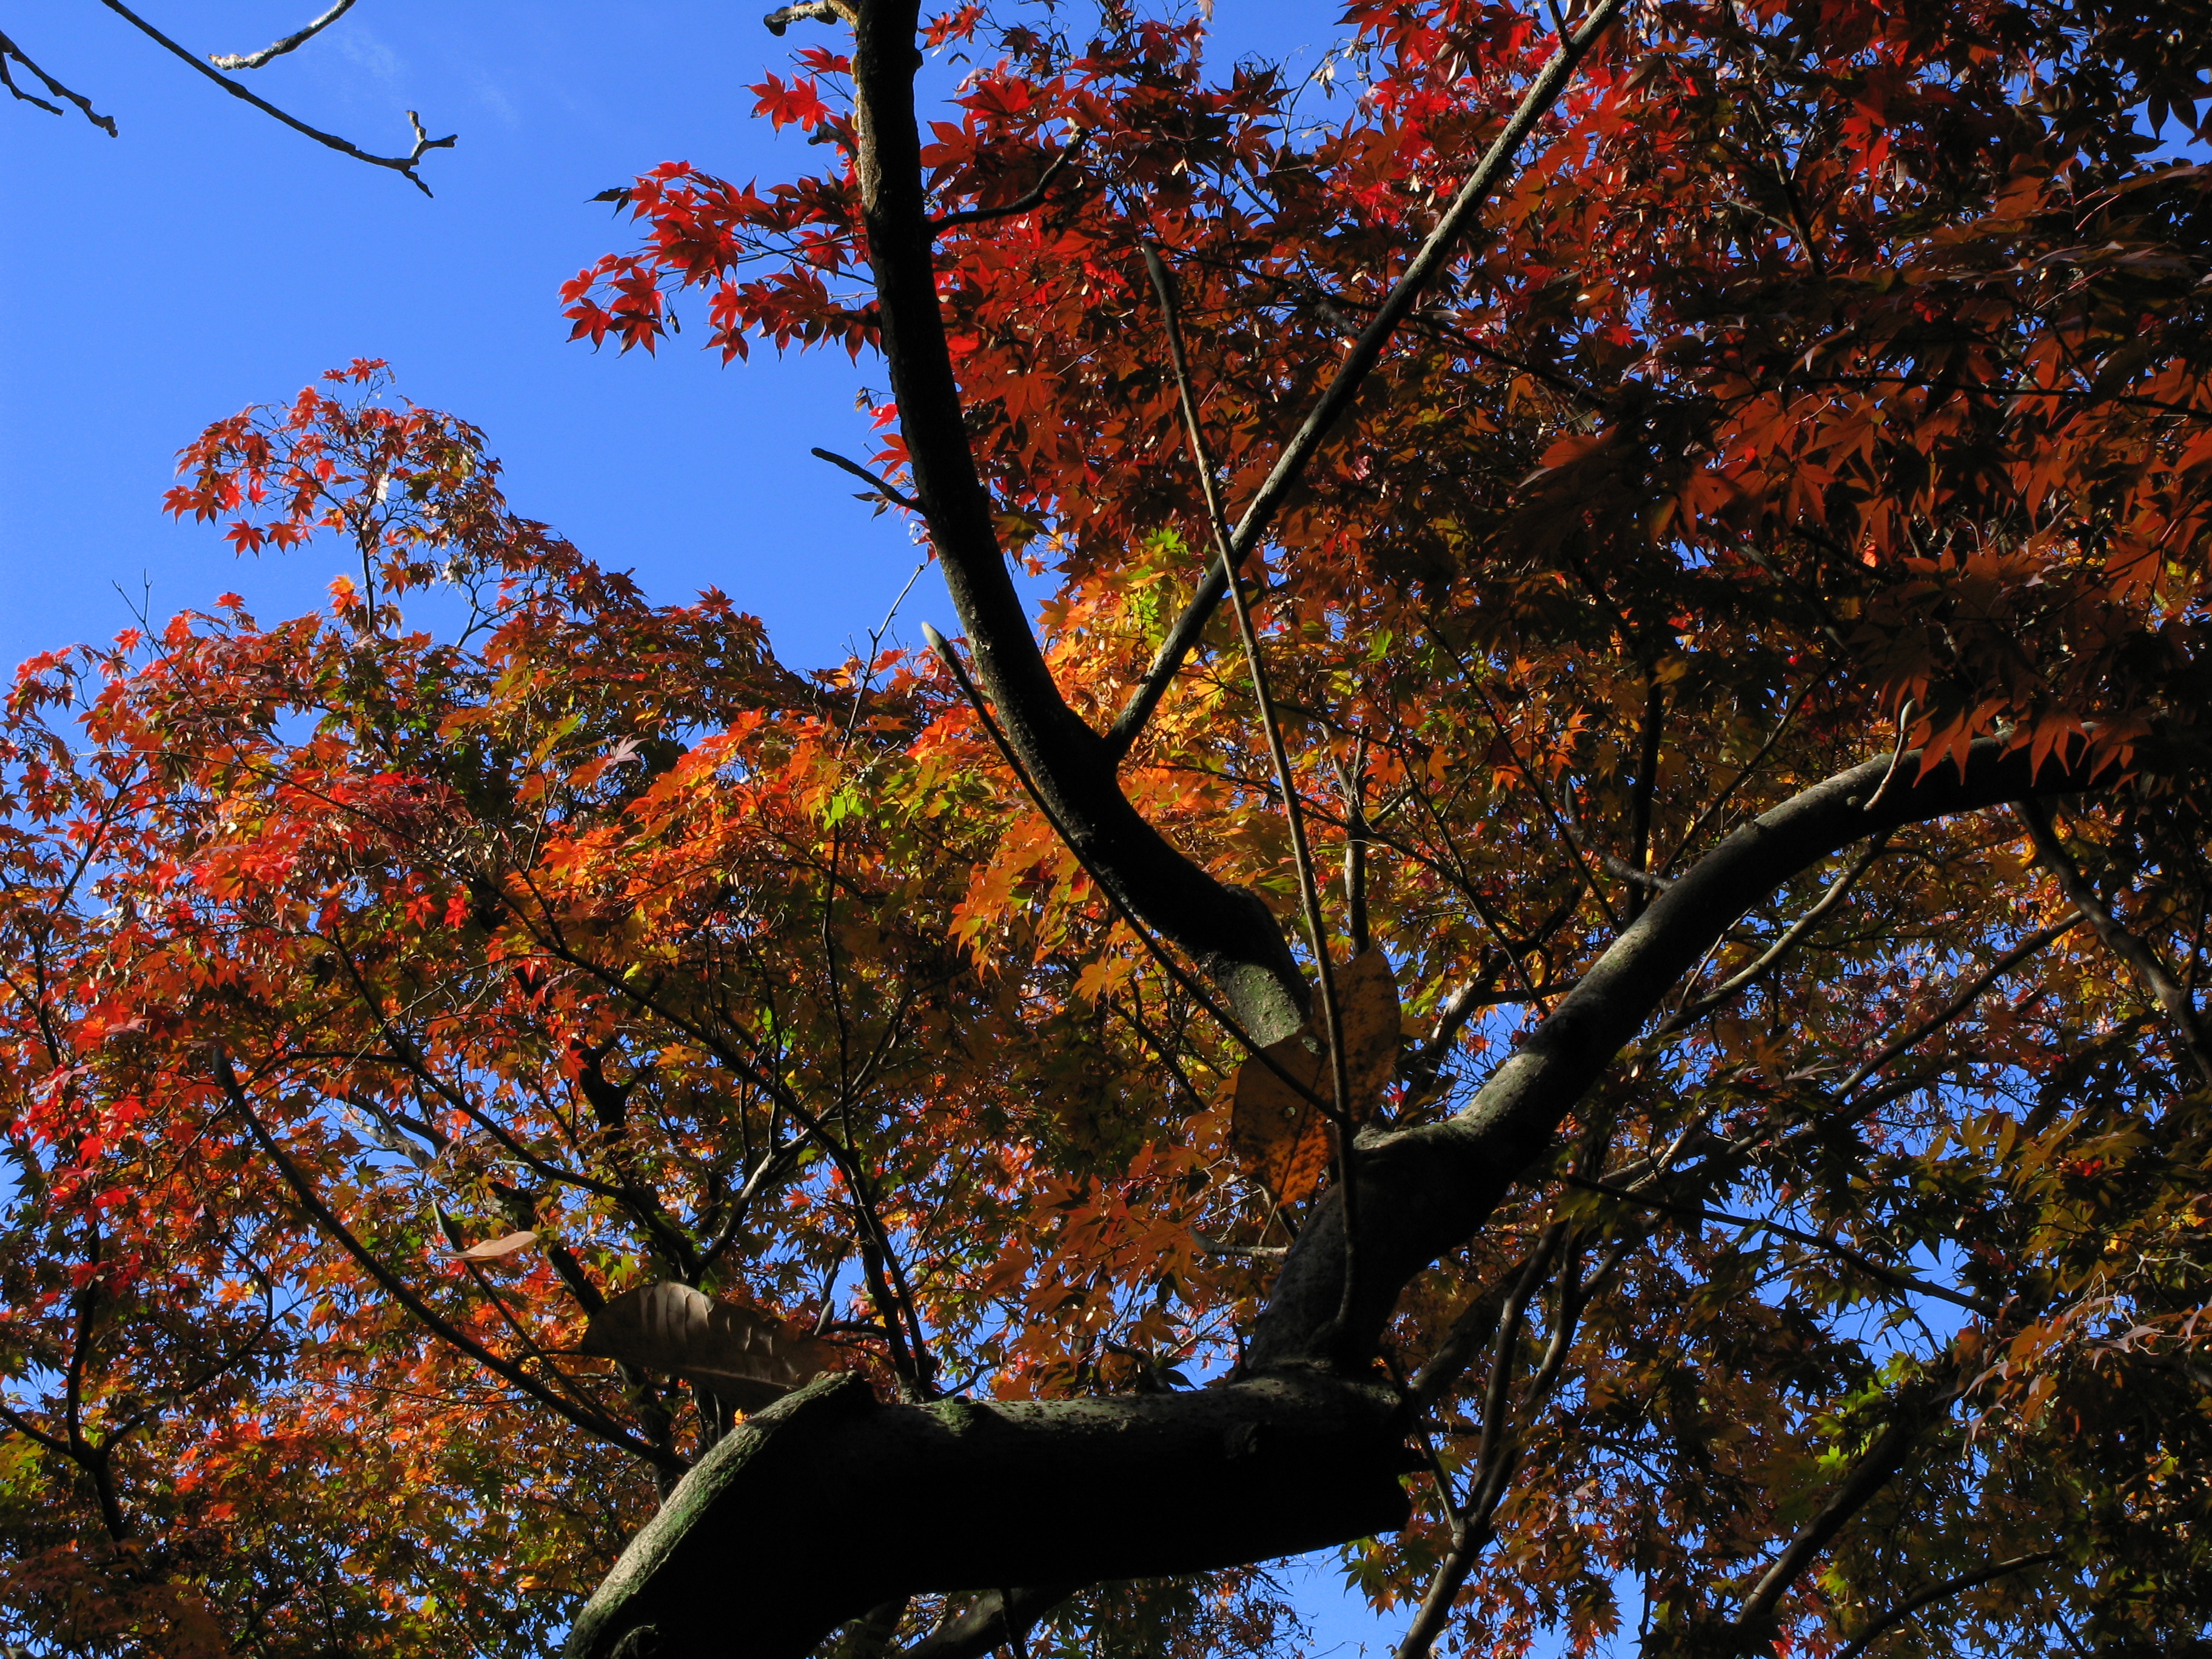
tree, nature, forest, branch, plant, sunlight, leaf, flower, high, autumn, season, leaves, cool image, deciduous, hires, woodland, hi, res, resolution, hondoji, g7, woody plant